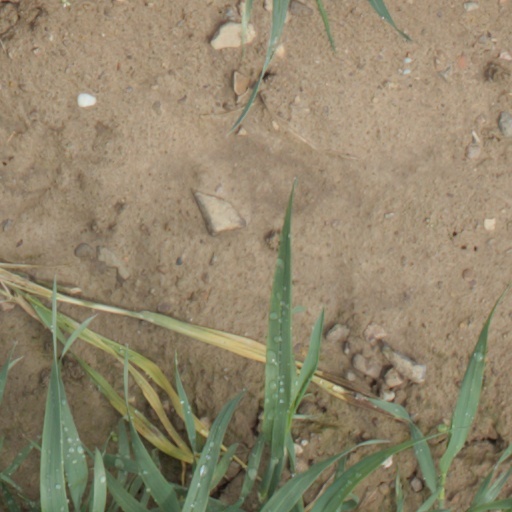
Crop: wheat